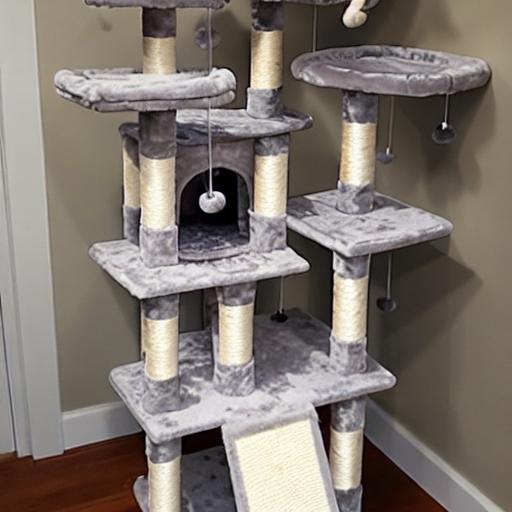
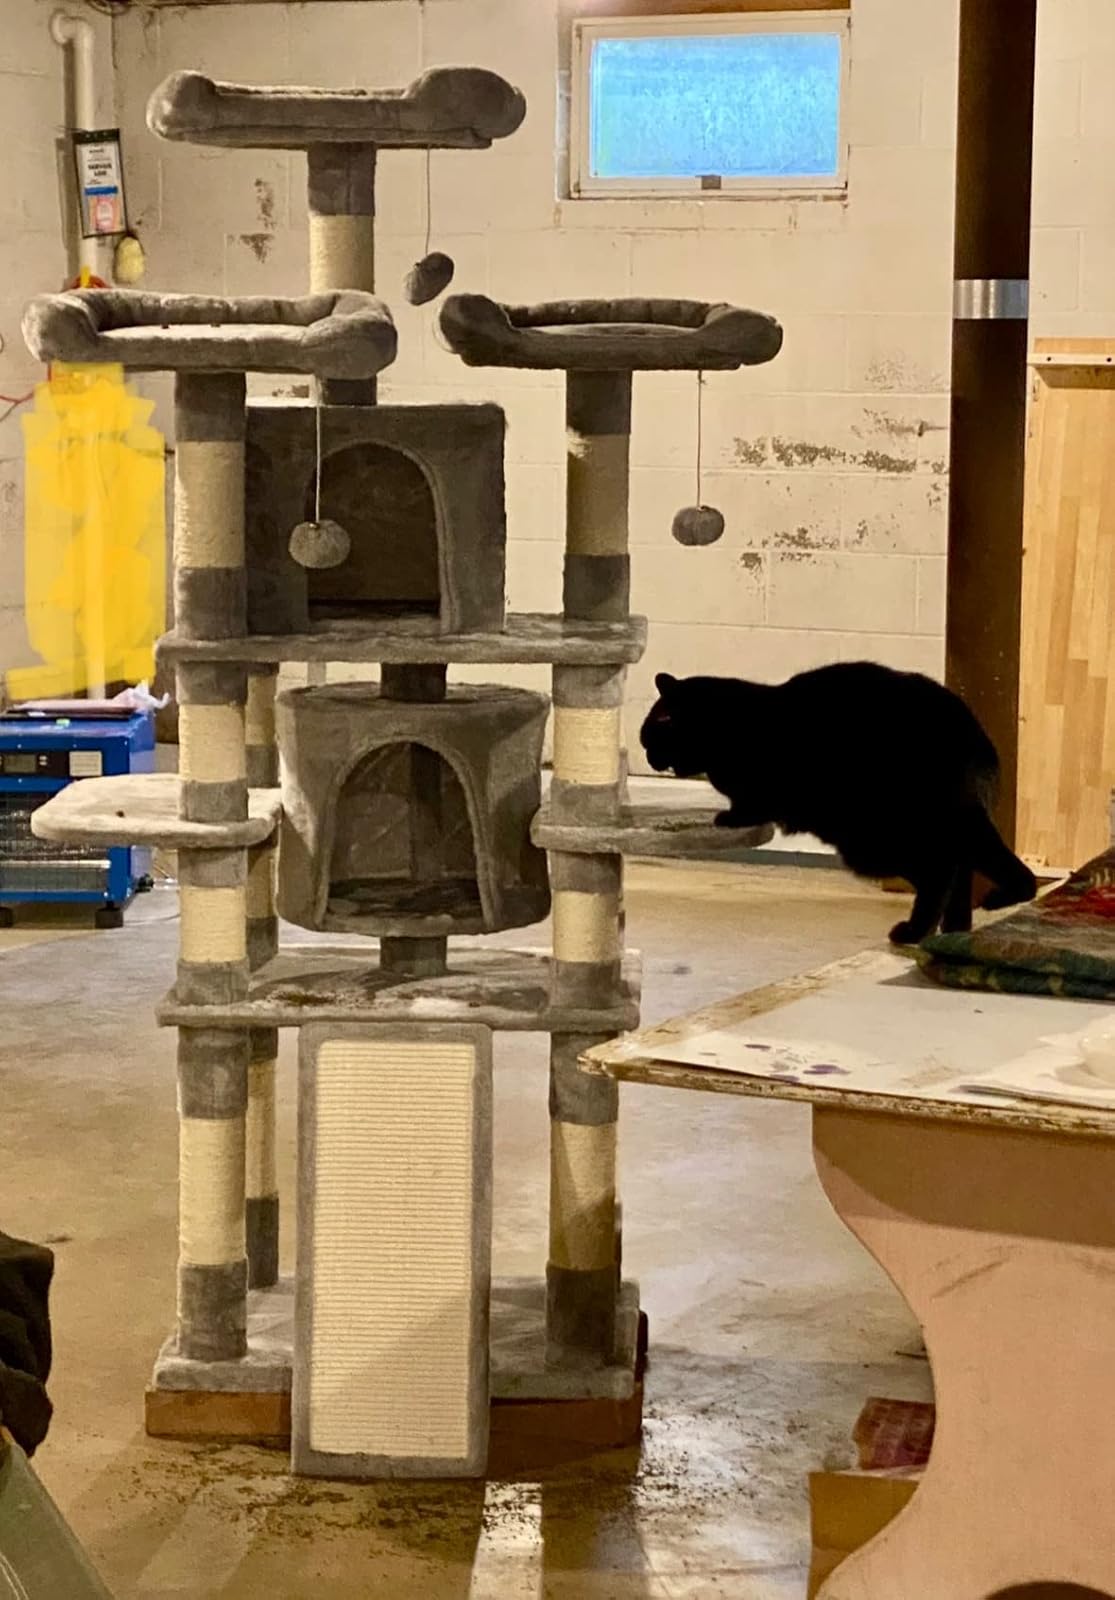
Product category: items_cat tree
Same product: no